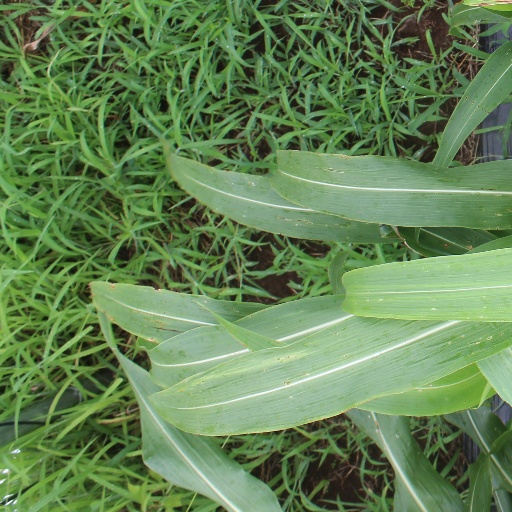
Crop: sorghum